Church of the Assumption of the Blessed Virgin Mary, Redenhall

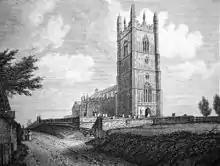
Engraving of Redenhall Church from 1819 by Thomas Higham

The site of St Mary's, Redenhall has been used for worship for around 1000 years or more, with the lines of an earlier round-tower church of Saxon or Norman date discovered in 1858 beneath the nave arcades and chancel step when a new heating system was being installed.